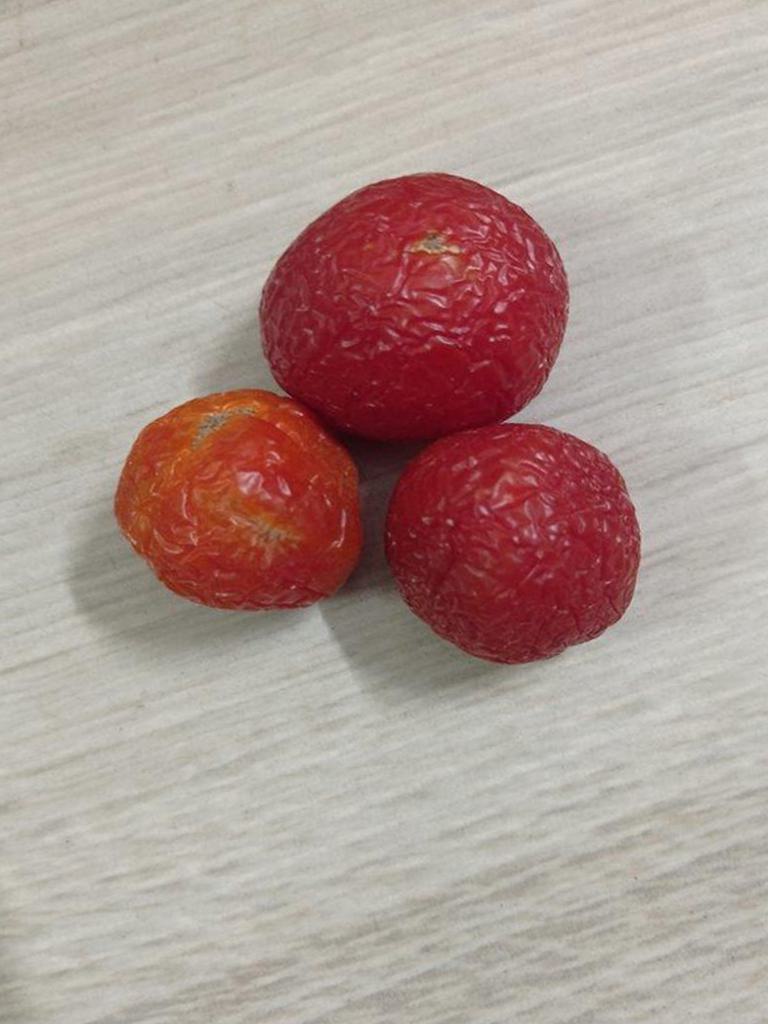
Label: Rotten